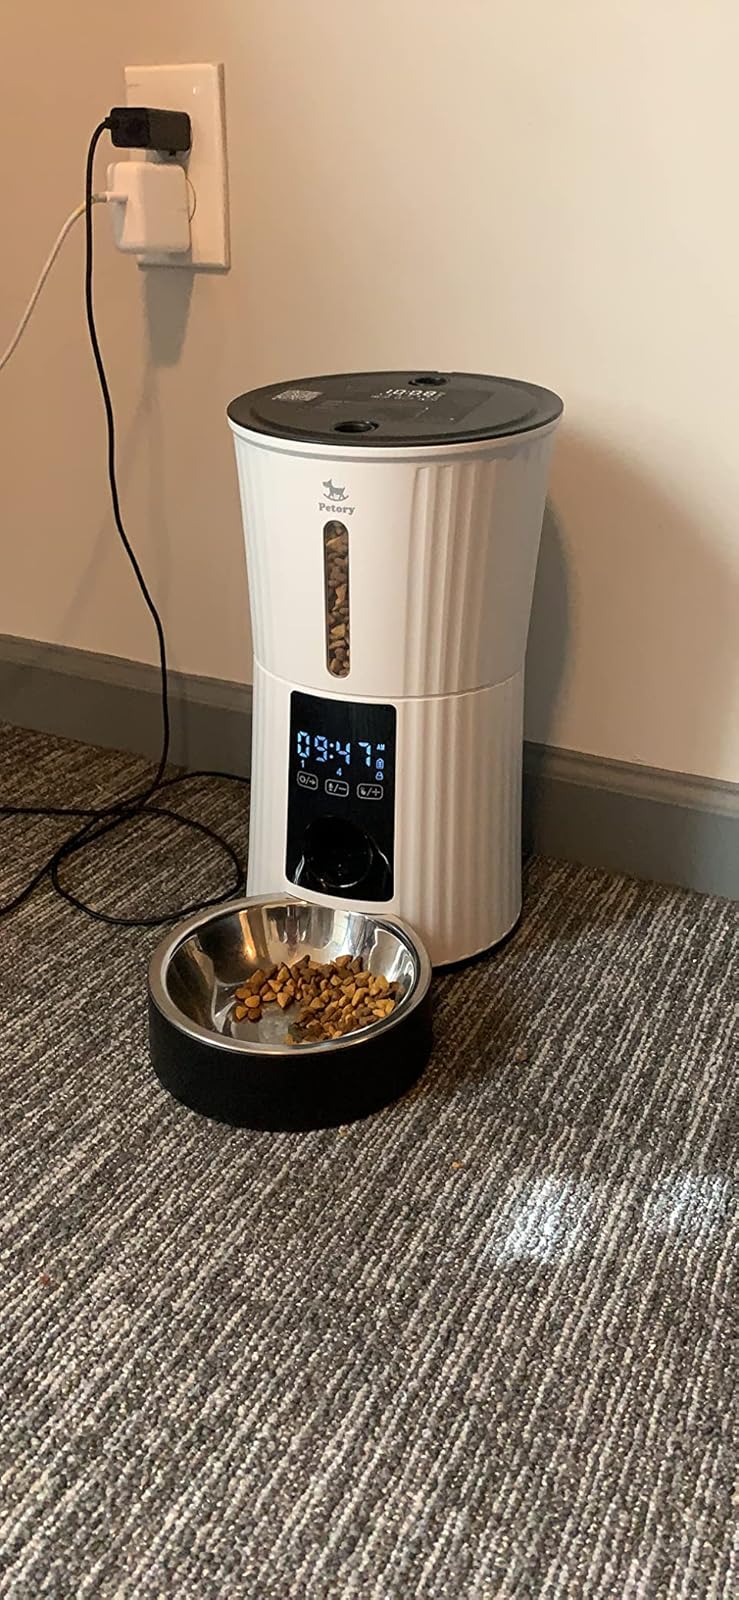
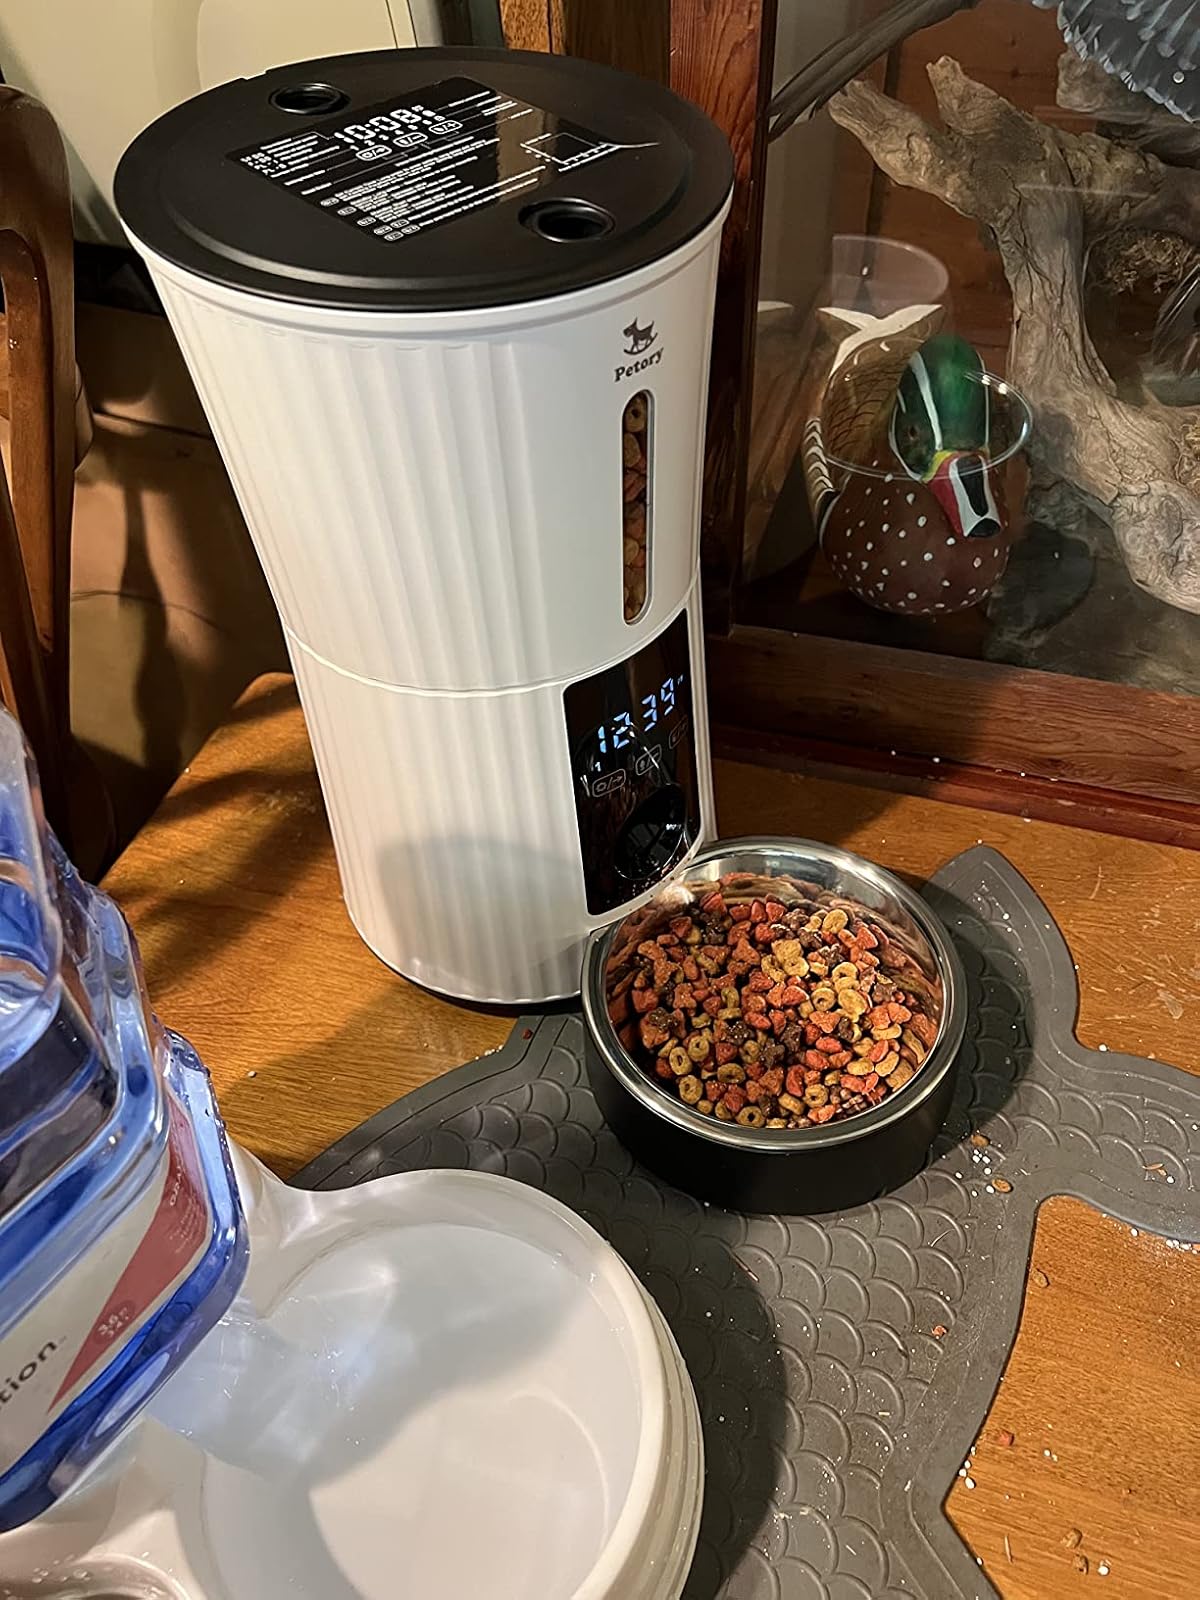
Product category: items_feeder
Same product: yes